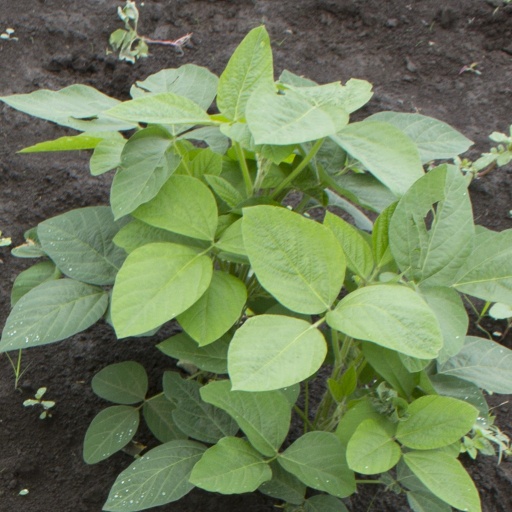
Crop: soybean